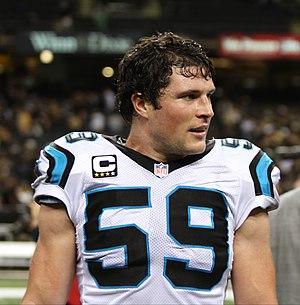
Luke Kuechly est un joueur américain de football américain évoluant au poste de linebacker.